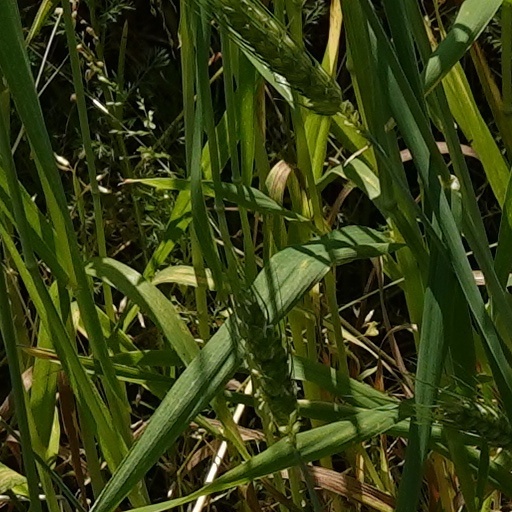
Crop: wheat